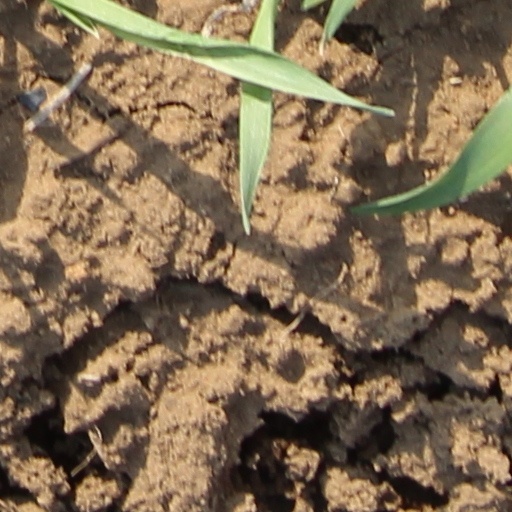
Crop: wheat